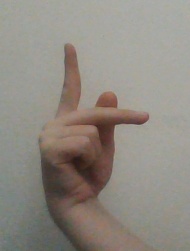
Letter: dha